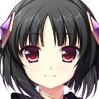
Portrait style: Anime Portrait